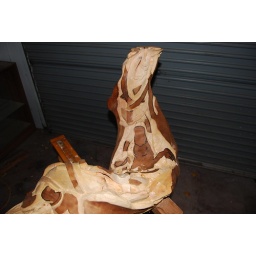
Huon Pine carving depicting trout and platypus in reeds,on completion will be a base for glass table top.